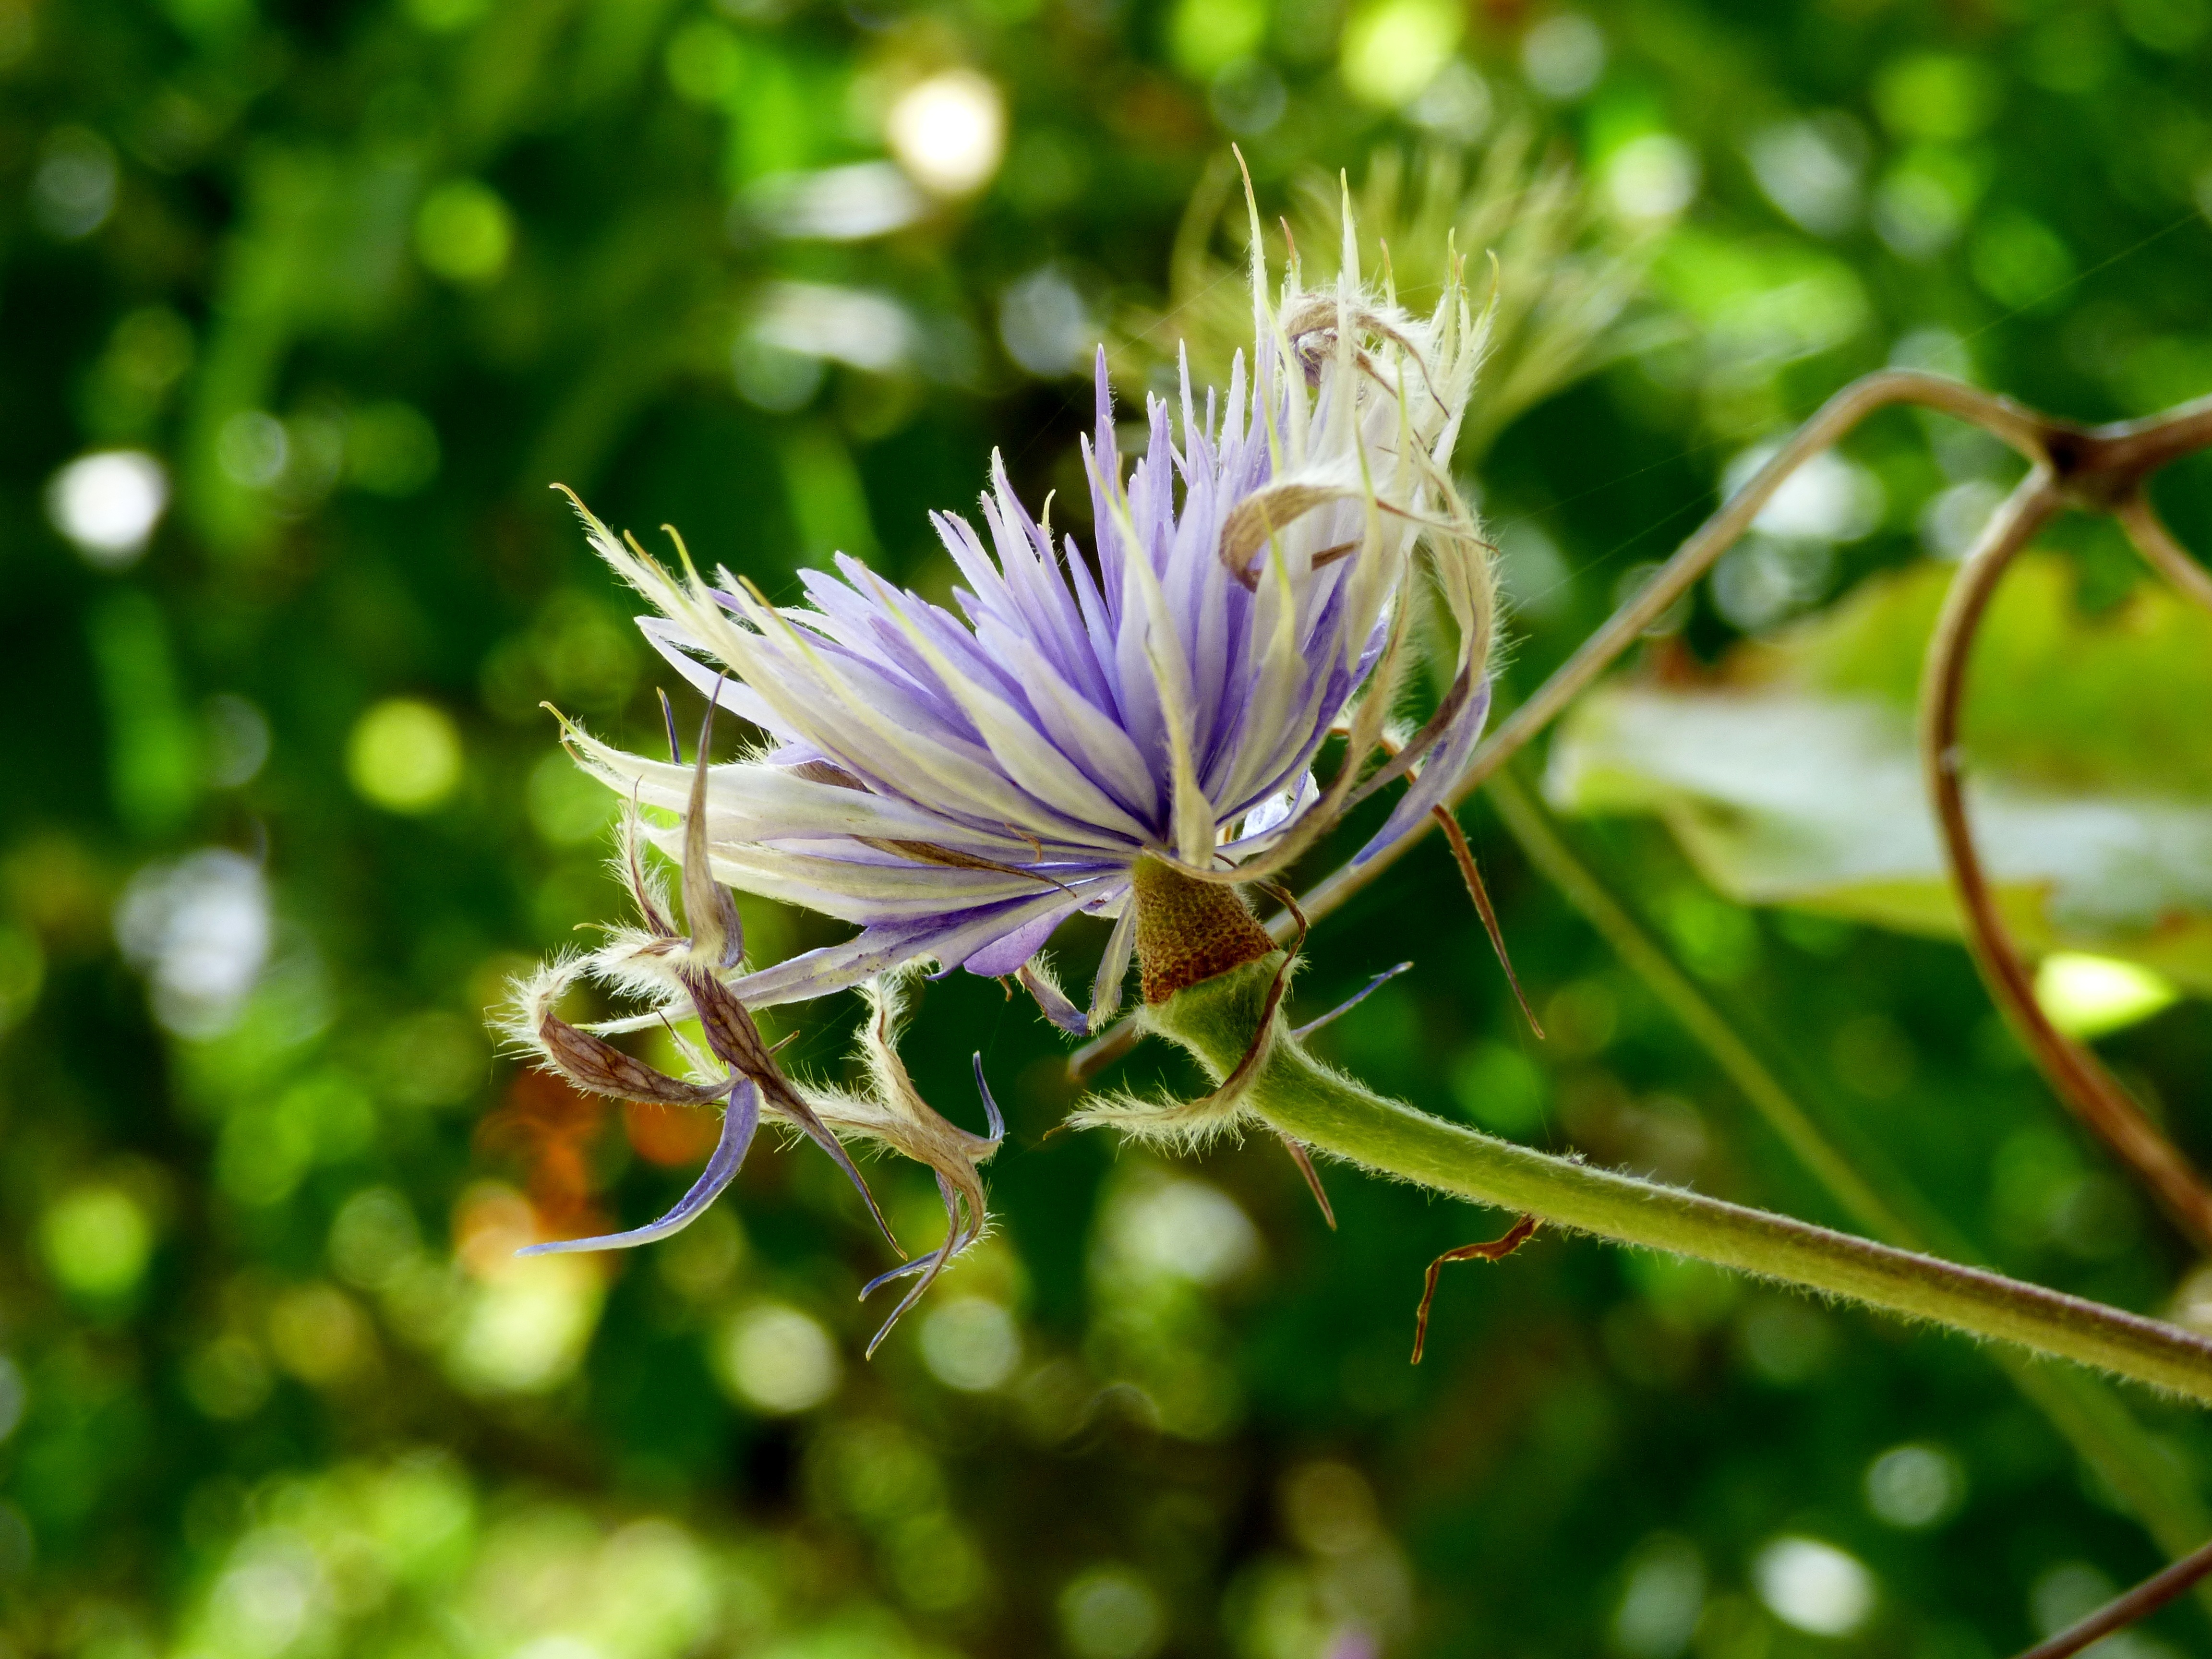
nature, branch, blossom, plant, meadow, leaf, flower, green, produce, color, botany, flora, fauna, wildflower, flowers, close up, gardening, shrub, lilac, clematis, flowering, macro photography, flowering plant, land plant